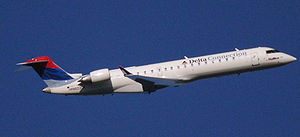
Bombardier CRJ / Galleri
Bombardier Canadair Regional Jet er navnet på en serie af kort- og mellemdistance passagerfly fra den canadiske flyproducent Bombardier. Flyet er udsprunget af modellen Bombardier CL-600 Challenger, og var i 2009 produceret i over 1.400 eksemplarer i otte forskellige størrelser og varianter.